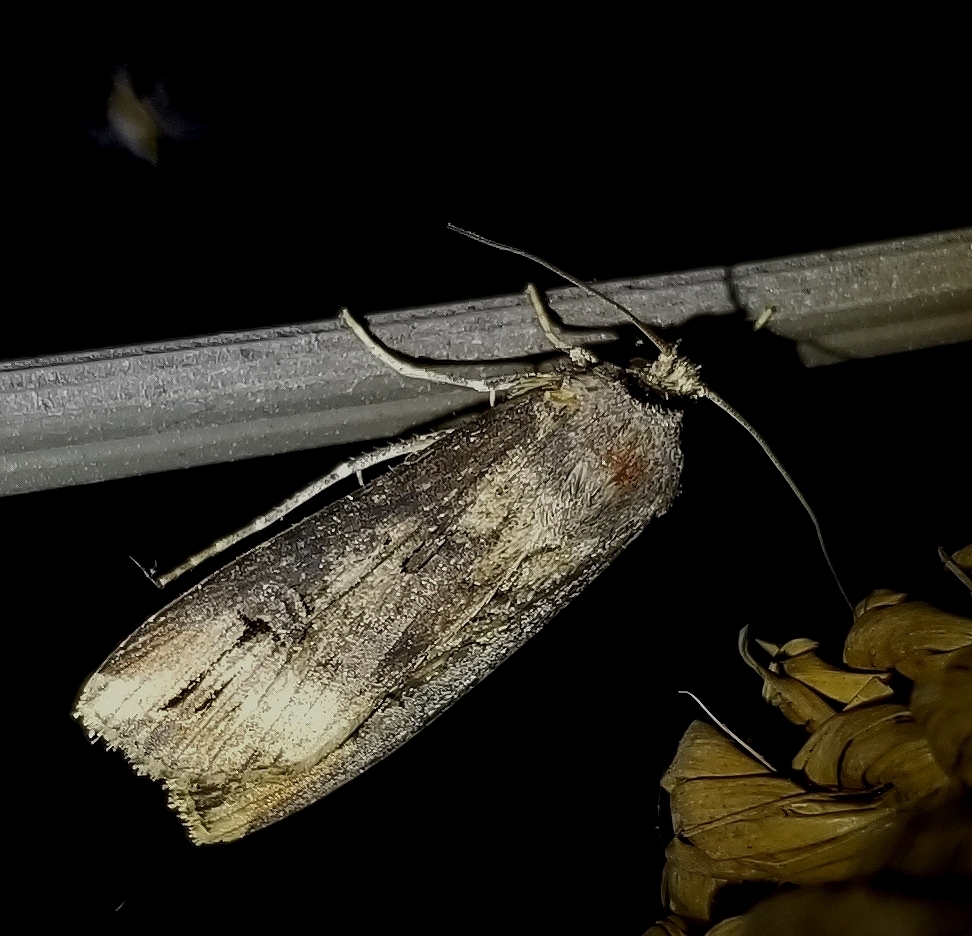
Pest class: cutworms